Hours of Jeanne d'Evreux

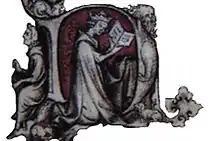
Donor portrait of Jeanne d'Evreux; detail of the Annunciation miniature

The book is very small: the size of each vellum folio or page is 3 5/8 x 2 7/16 in. (9.2 x 6.2 cm), and the overall size including the current replacement binding is 3 7/8 x 2 13/16 x 1 1/2 in. (9.9 x 7.2 x 3.8 cm). There are 209 folios, with 25 full page miniatures, but many other historiated initials and images in the borders of most pages, so that over 700 illustrations have been counted. Only ten folios have no decoration, just plain text, suggesting that the book was never entirely finished. The vellum is extremely thin, almost transparent, and the text by an unknown scribe is very finely written.